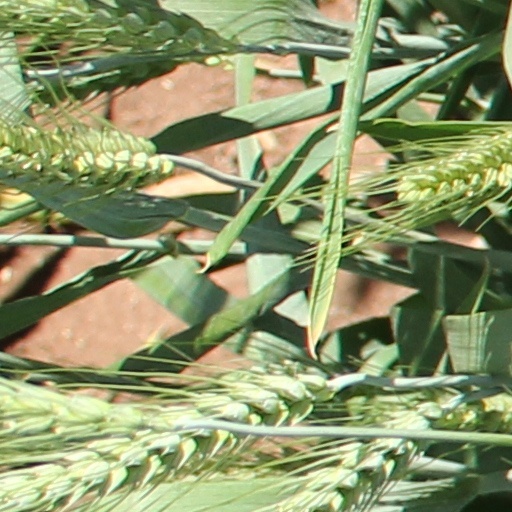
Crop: wheat